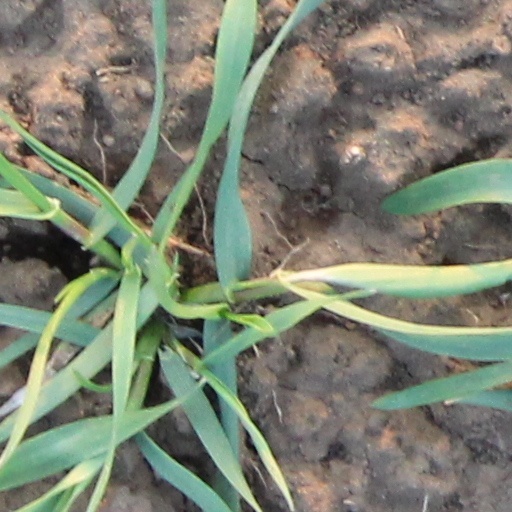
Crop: wheat